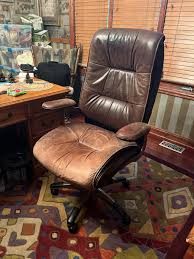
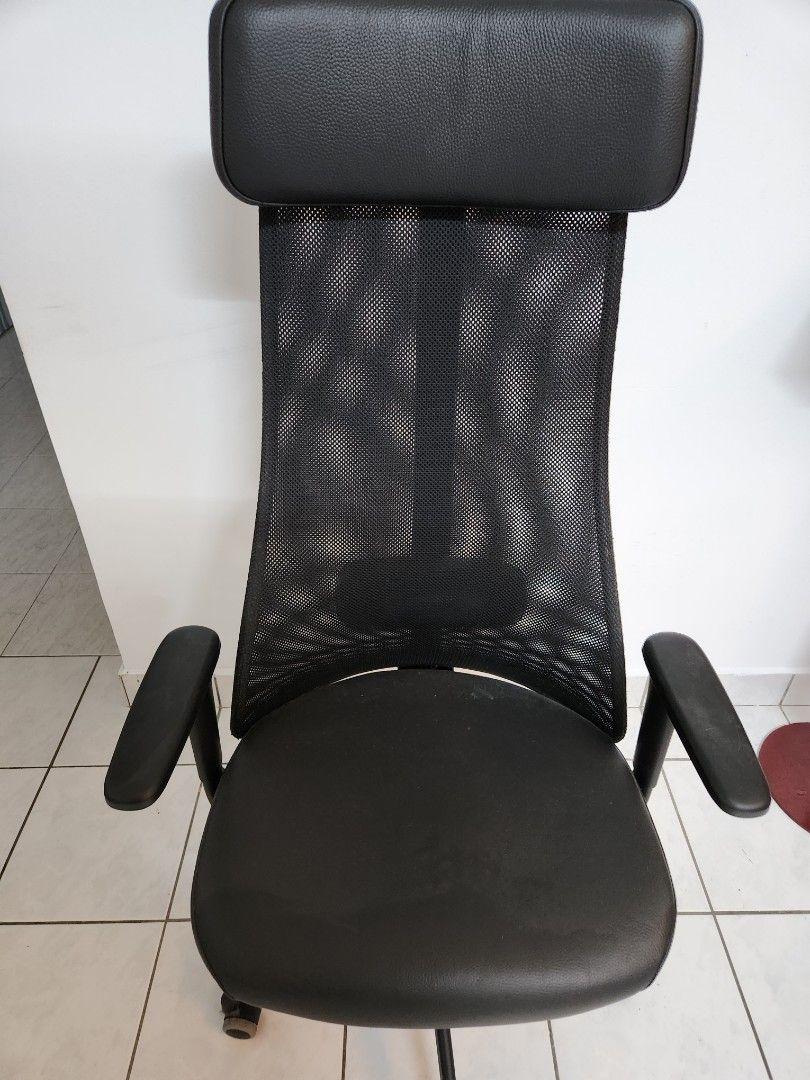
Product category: items_chair
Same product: no